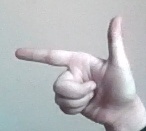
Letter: yaa